United States involvement in regime change

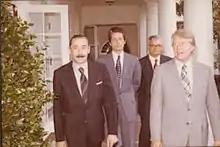
Jorge Rafael Videla meeting Jimmy Carter in 1977

On September 12, 1974, Emperor Haile Selassie I of the Ethiopian Empire, a dynastic monarchy, was overthrown in a coup by the Derg, an organization set up by the Emperor to investigate the Ethiopian Armed Forces. The Derg, led by dictator Mengistu Haile Mariam, became Marxist–Leninist and aligned with the Soviet Union. Numerous rebel groups rose up against the Derg, including conservative, separatist groups, and other Marxist–Leninist groups. These groups would receive support from the United States.